Carrie Fisher

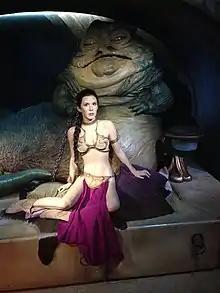
Waxwork of Fisher as Princess Leia (and Jabba the Hutt) from "Return of the Jedi", Madame Tussauds, London

In April 1978, Fisher appeared as the love interest in Ringo Starr's 1978 TV special "Ringo". The next month, she starred alongside John Ritter (who had also appeared in "Ringo") in the ABC-TV film "Leave Yesterday Behind." At this time, Fisher appeared with Laurence Olivier and Joanne Woodward in the anthology series "Laurence Olivier Presents" in a television version of the William Inge play "Come Back, Little Sheba". That November, she played Princess Leia in the 1978 TV production "Star Wars Holiday Special", and sang in the last scene.